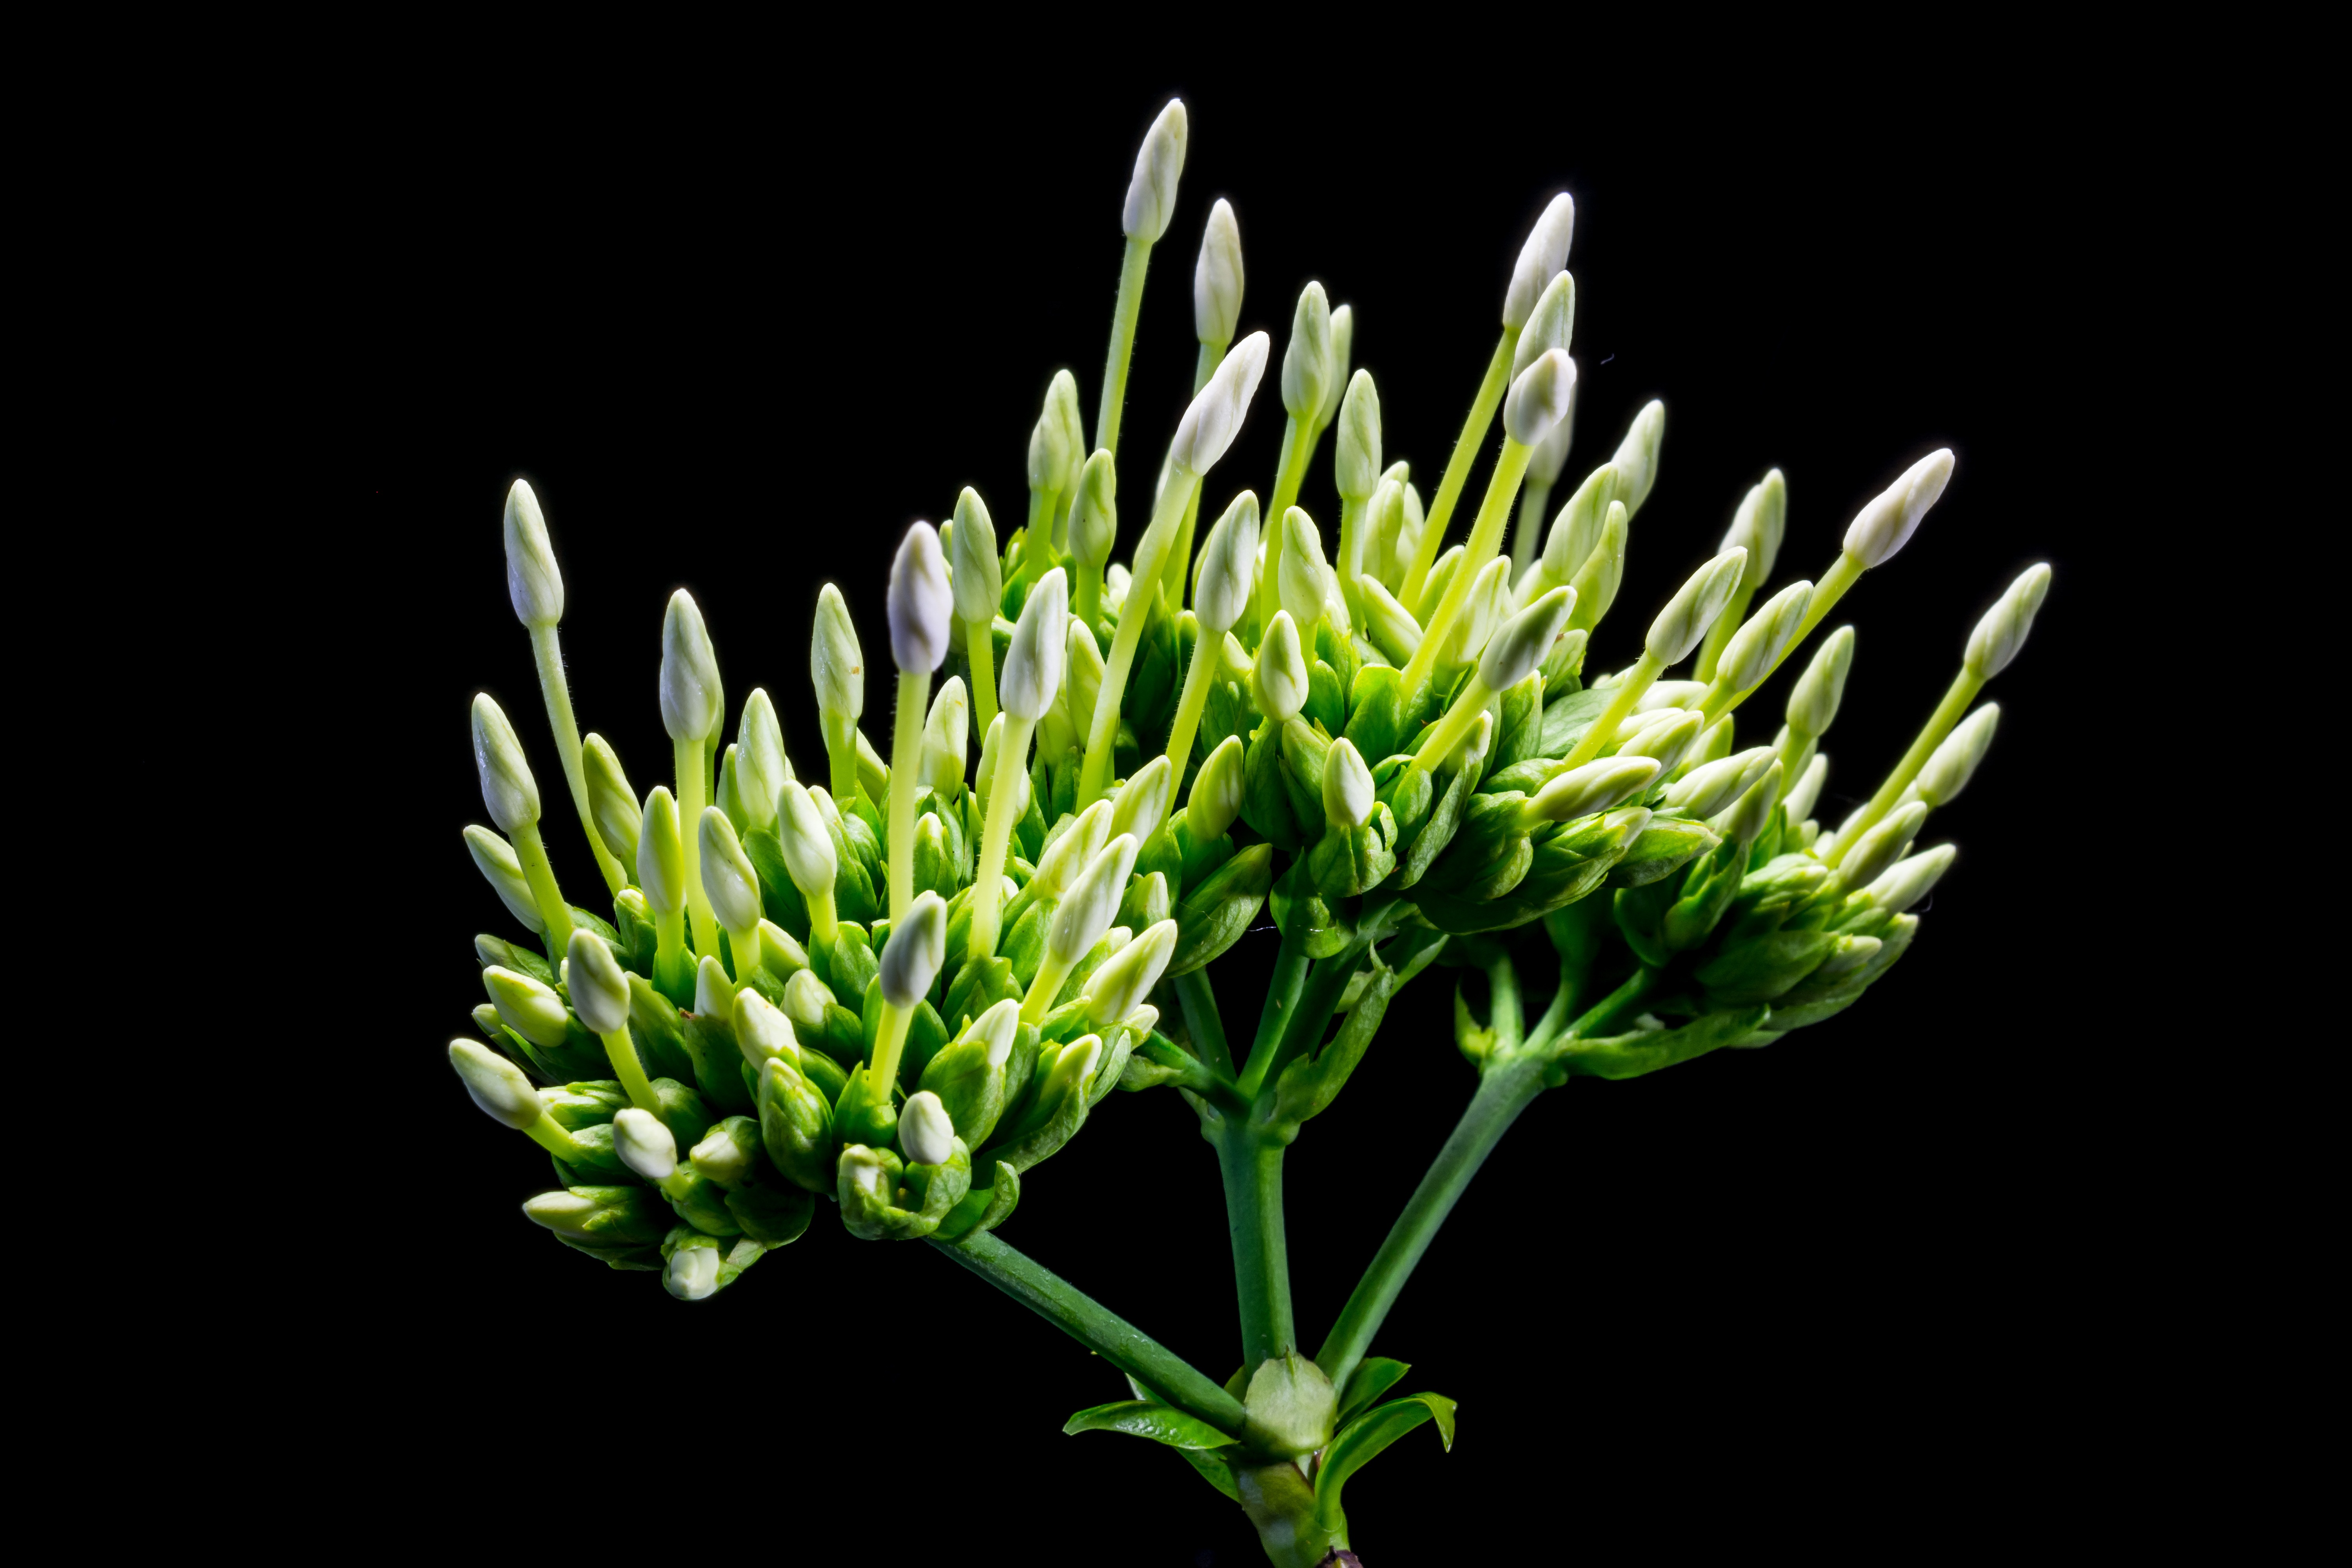
blossom, plant, leaf, flower, bloom, green, botany, close, flora, wildflower, bud, macro photography, flowering plant, daisy family, green white, plant stem, land plant